The Chicks

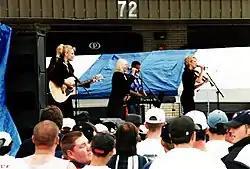
The Dixie Chicks in 1998

With the addition of Maines, the new lineup had a more contemporary sound, as well as a new look, leaving their cowgirl dresses with their past, giving the band a broader appeal. Renshaw sent staff producer Blake Chancey, best known for his work with Deryl Dodd, to Austin to work with the band.